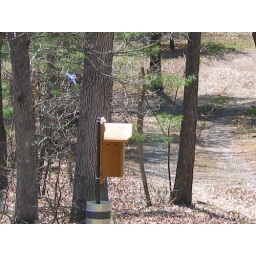
Our new bluebird box and a bluebird in flight.